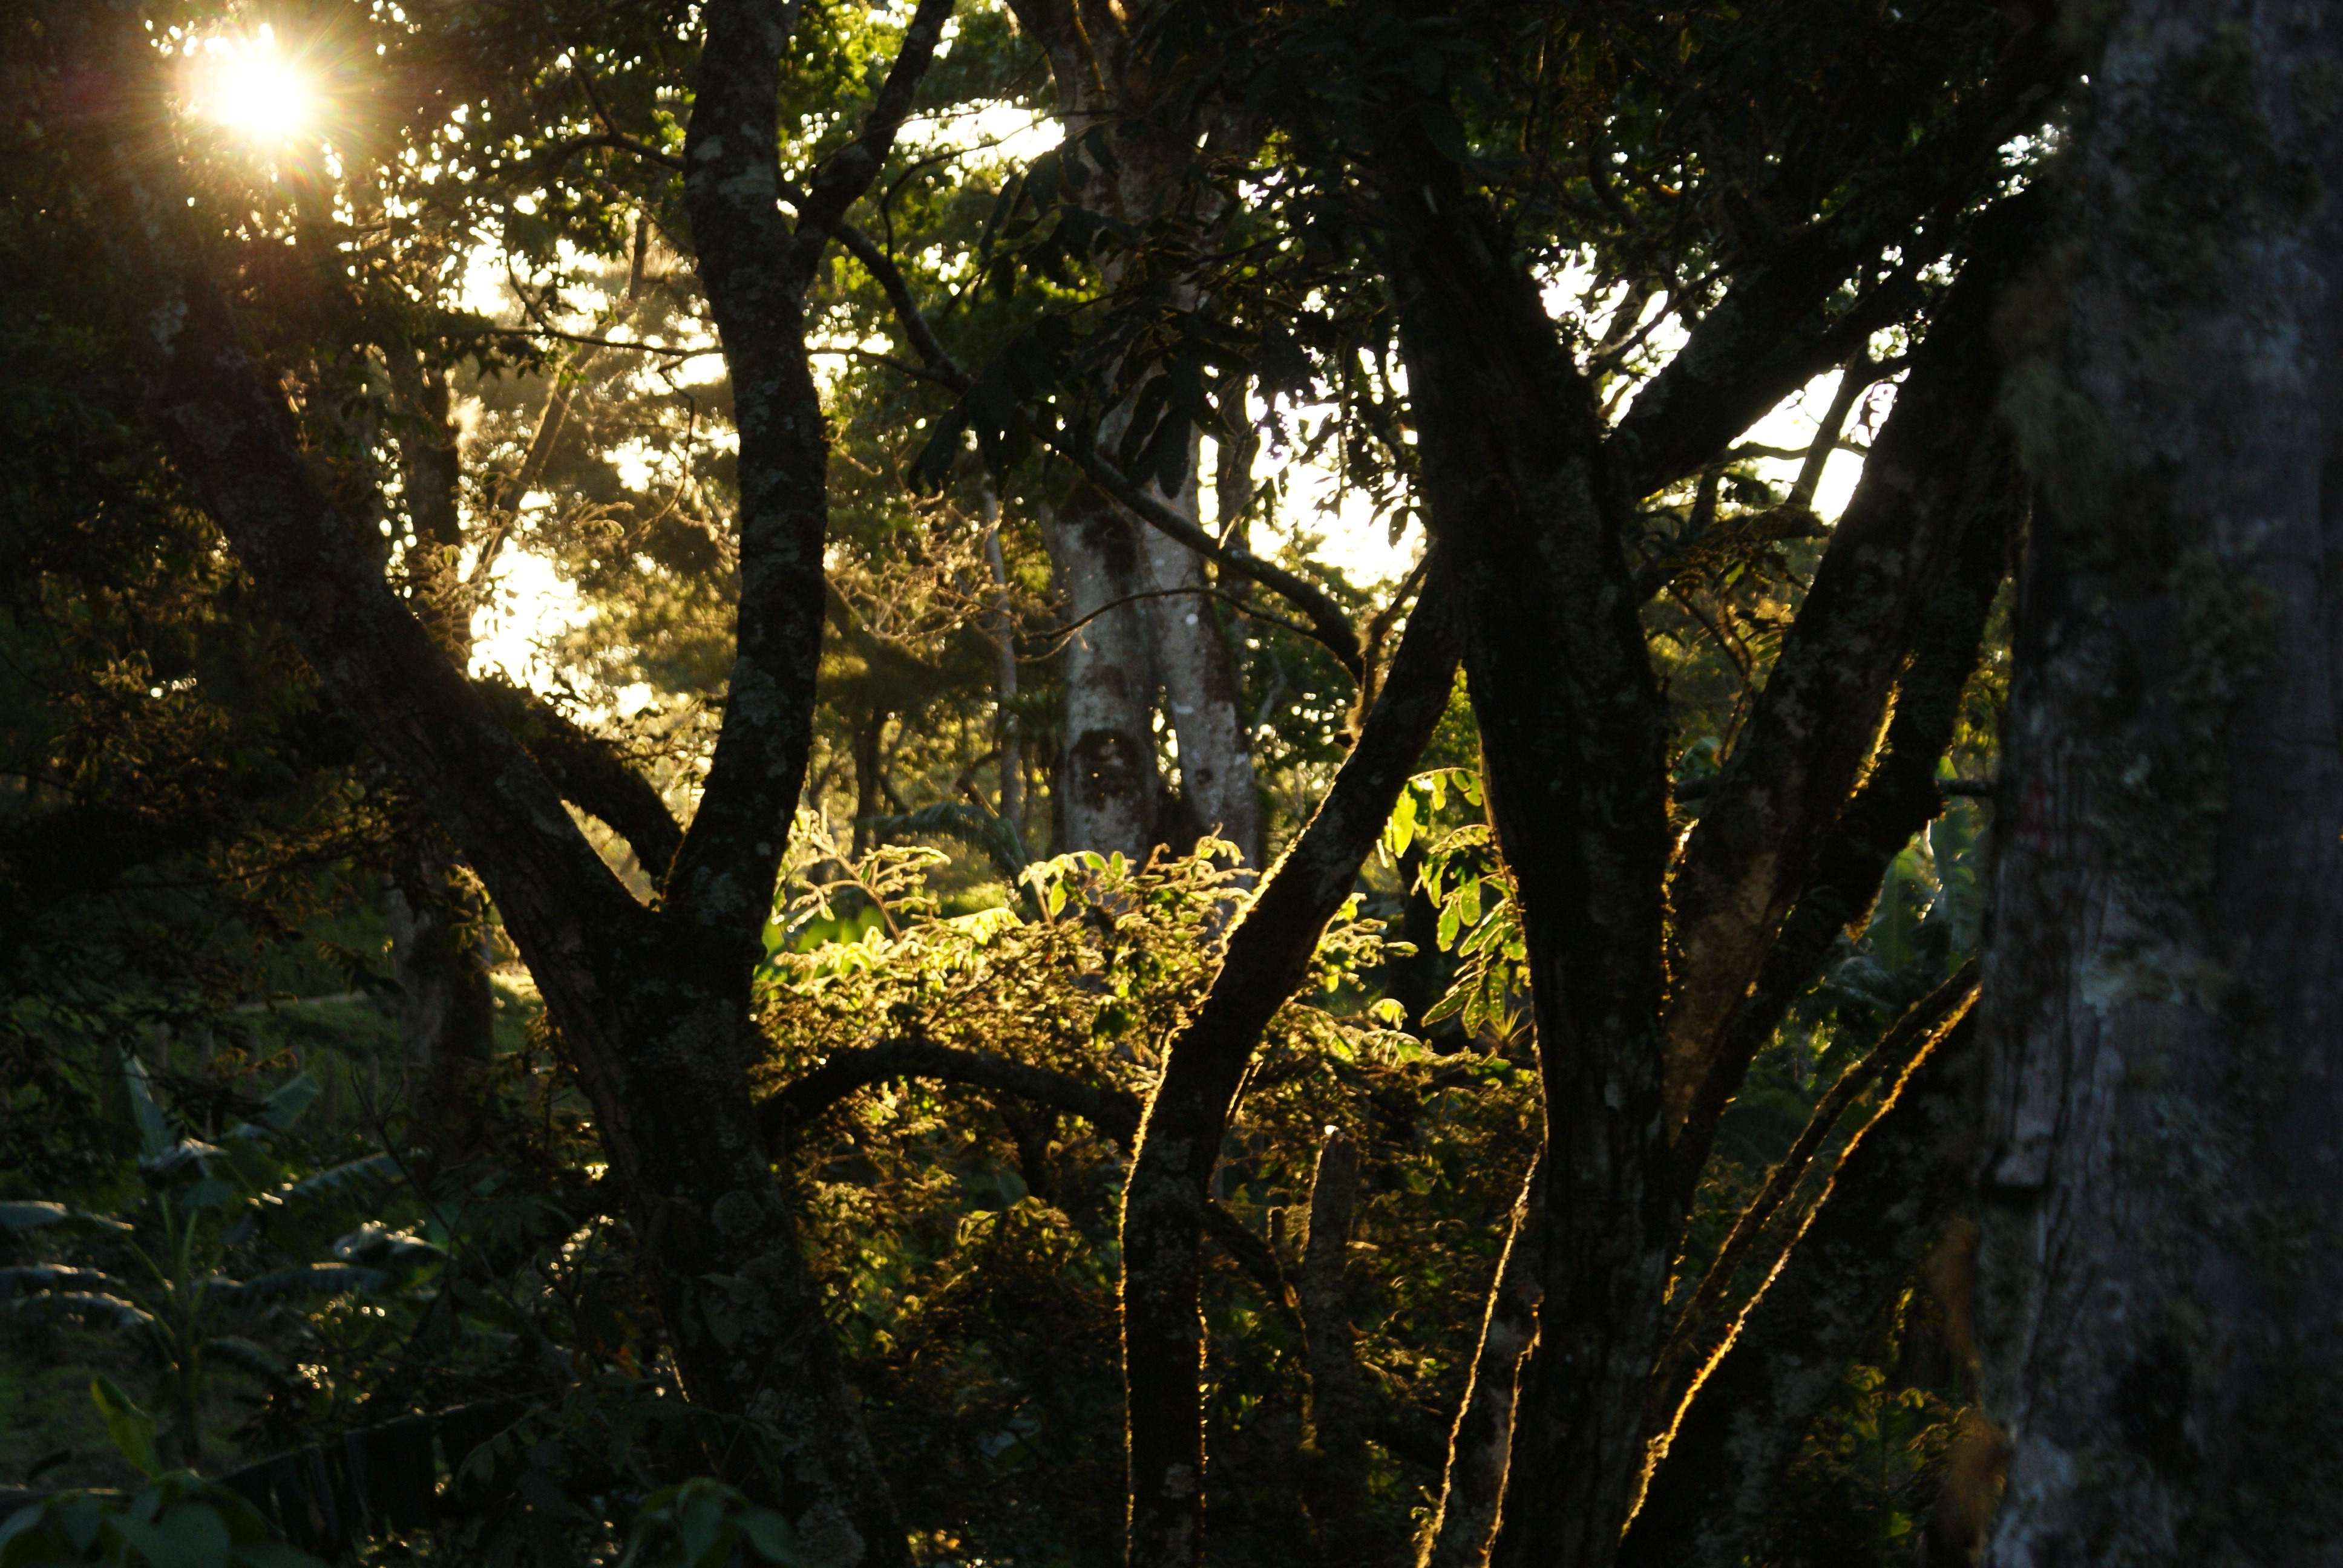
tree, nature, forest, wilderness, branch, light, plant, sun, sunlight, morning, leaf, green, jungle, natural, autumn, park, darkness, season, trees, national, rainforest, diversity, woodland, habitat, colombia, natural environment, geographical feature, atmospheric phenomenon, woody plant